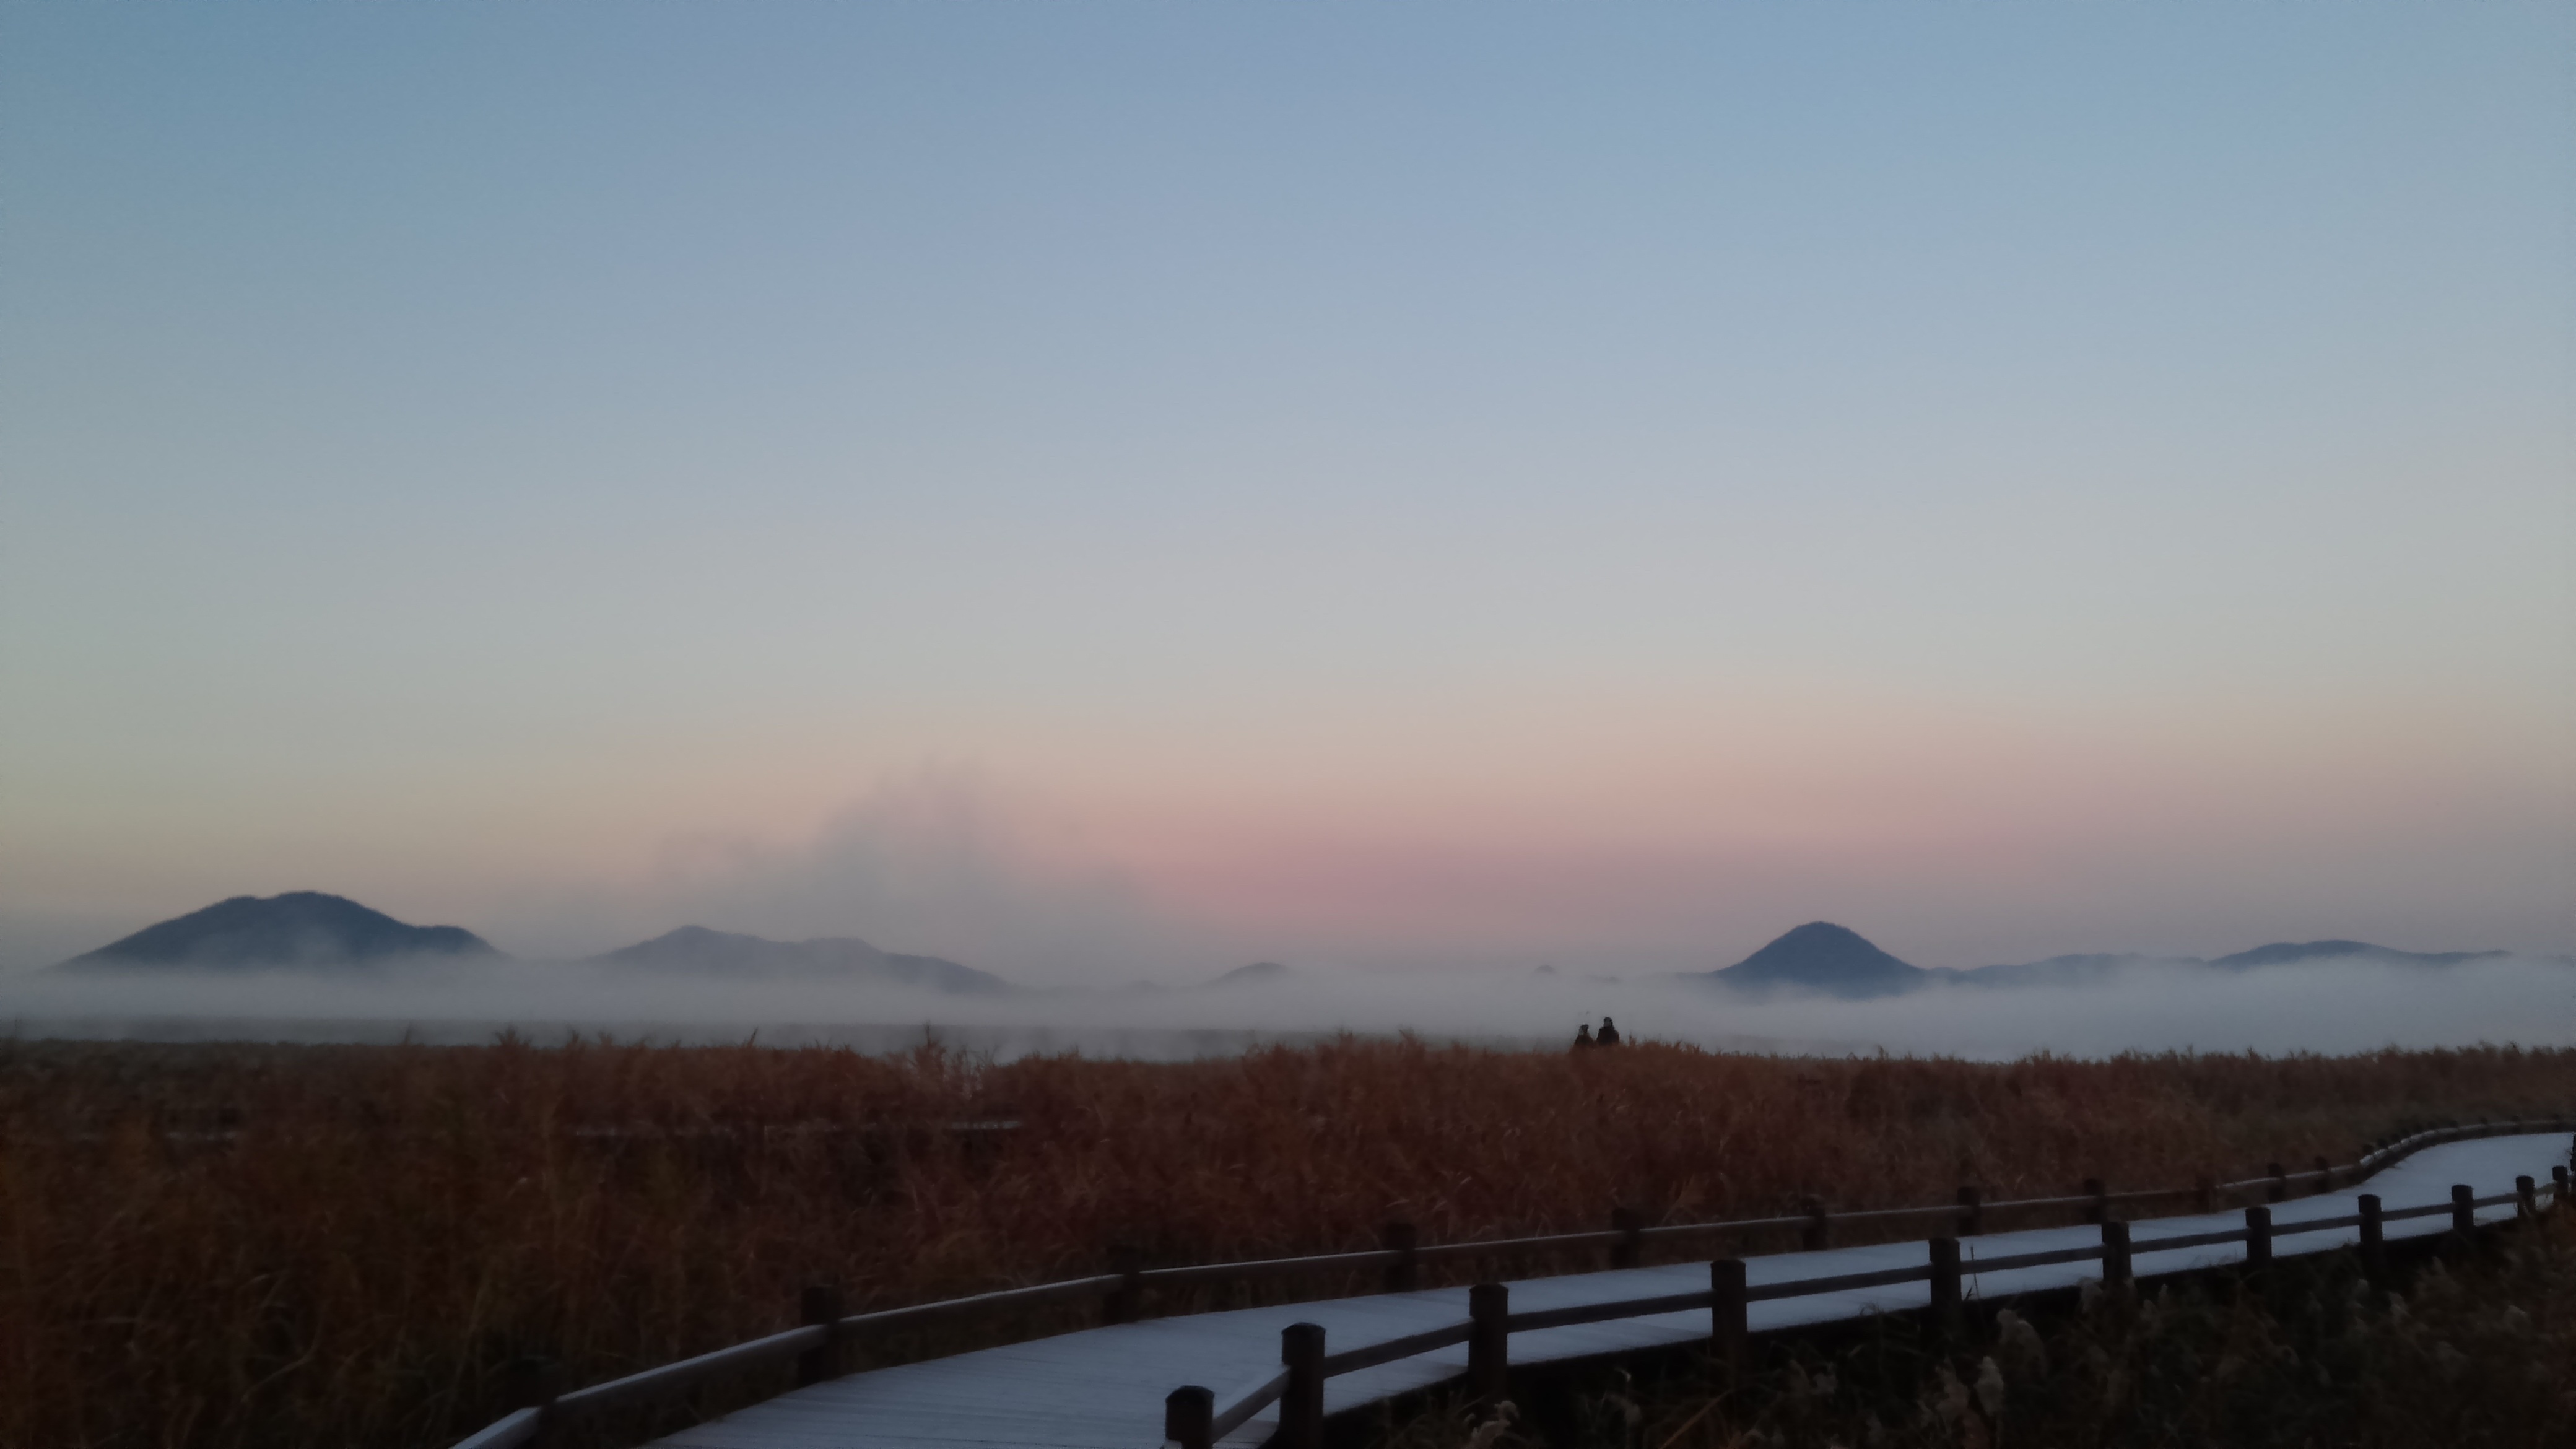
landscape, sea, horizon, wilderness, mountain, snow, winter, cloud, sky, fog, sunrise, sunset, mist, morning, hill, lake, dawn, river, mountain range, dusk, evening, reflection, weather, reservoir, loch, suncheon bay, atmospheric phenomenon, mountainous landforms